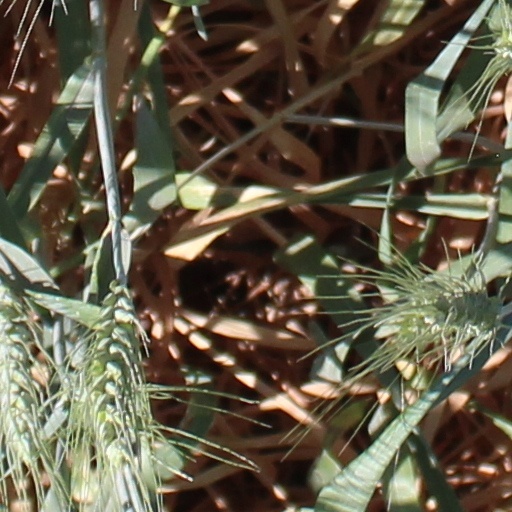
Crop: wheat